Isezaki-chōjamachi Station

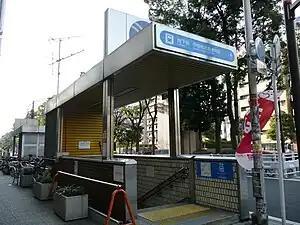
Entrance No.4

is an underground metro station located in Naka-ku, Yokohama, Kanagawa, Japan operated by the Yokohama Municipal Subway’s Blue Line (Line 1). It is from the terminus of the Blue Line at Shōnandai Station.